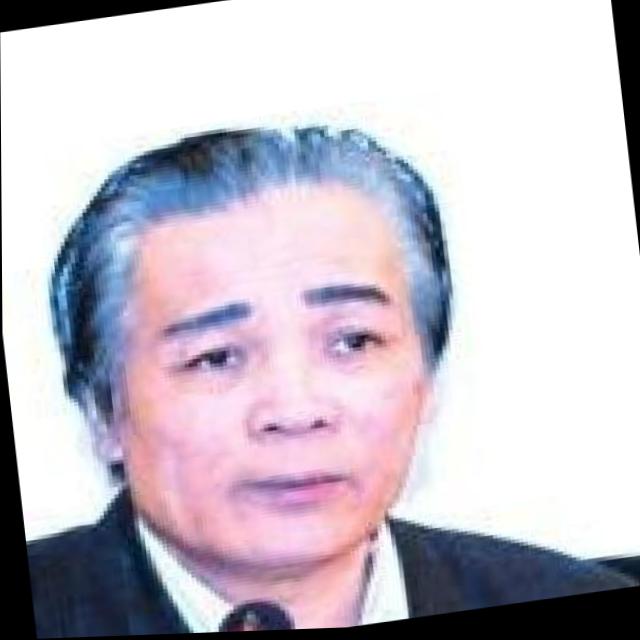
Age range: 45-64